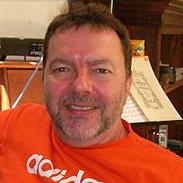
Age: 34